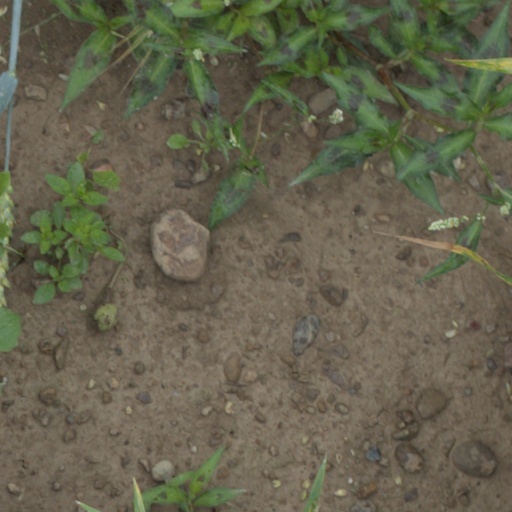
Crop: wheat